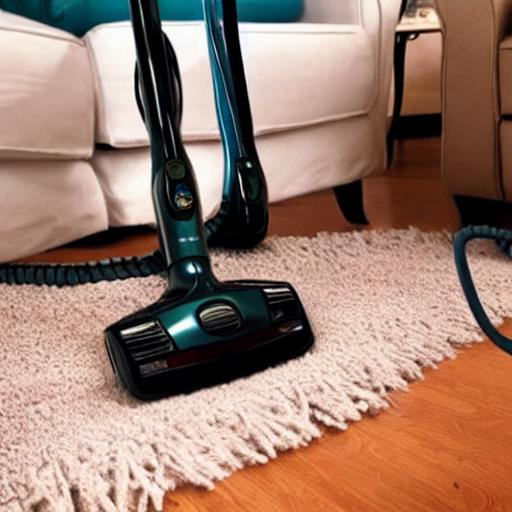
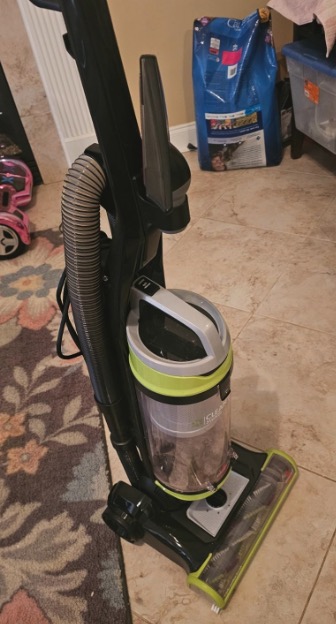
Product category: items_vacuum
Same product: no